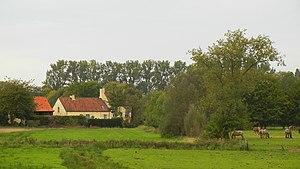
ferme espagnole située dans une réserve naturelle 'het Mechels Broek'
Cette page regroupe une partie des monuments classés de la ville belge de Malines.